EMD GP40X

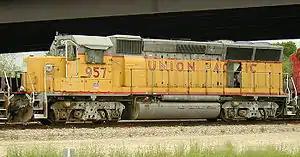
UP 957 was originally UP 9003. This shows the optional HT-B trucks.

An EMD GP40X is a 4-axle diesel-electric locomotive built by General Motors Electro-Motive Division between December 1977 and June 1978. Power for this unit was provided by a turbocharged 16-cylinder 16-645F3B engine which could produce . 24 examples of this locomotive were built for North American railroads. This unit was a pre-production version meant to test technologies later incorporated into EMD's 50-series locomotives GP50 and SD50.